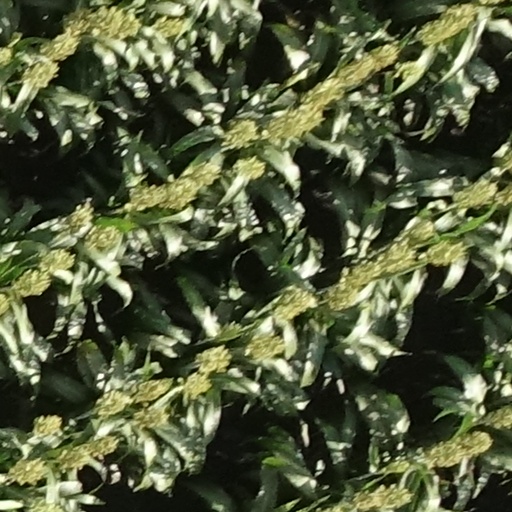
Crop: sorghum